Khao Phra Wihan National Park

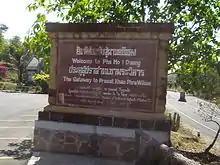

The park atop Pha Mo I Daeng is the Thai gateway to ruins associated with the temple of Prasat Preah Vihear, and is generally open to everyone upon payment of entrance fees. When relations between the two countries are normal, the temple ruins are also accessible from the Thai side. Both sides charge additional entrance fees for such access, but Cambodia does not require visas. Access from the Cambodian side is to the temple ruins only. The International Court of Justice awarded the temple ruins to Cambodia in 1962, but these are located in an area of 4.6 km² that Thailand still claims. Nevertheless, in 2008 the World Heritage Committee's 32nd Session listed the Temple of Preah Vihear as a UNESCO World Heritage Site, which prompted an armed dispute.